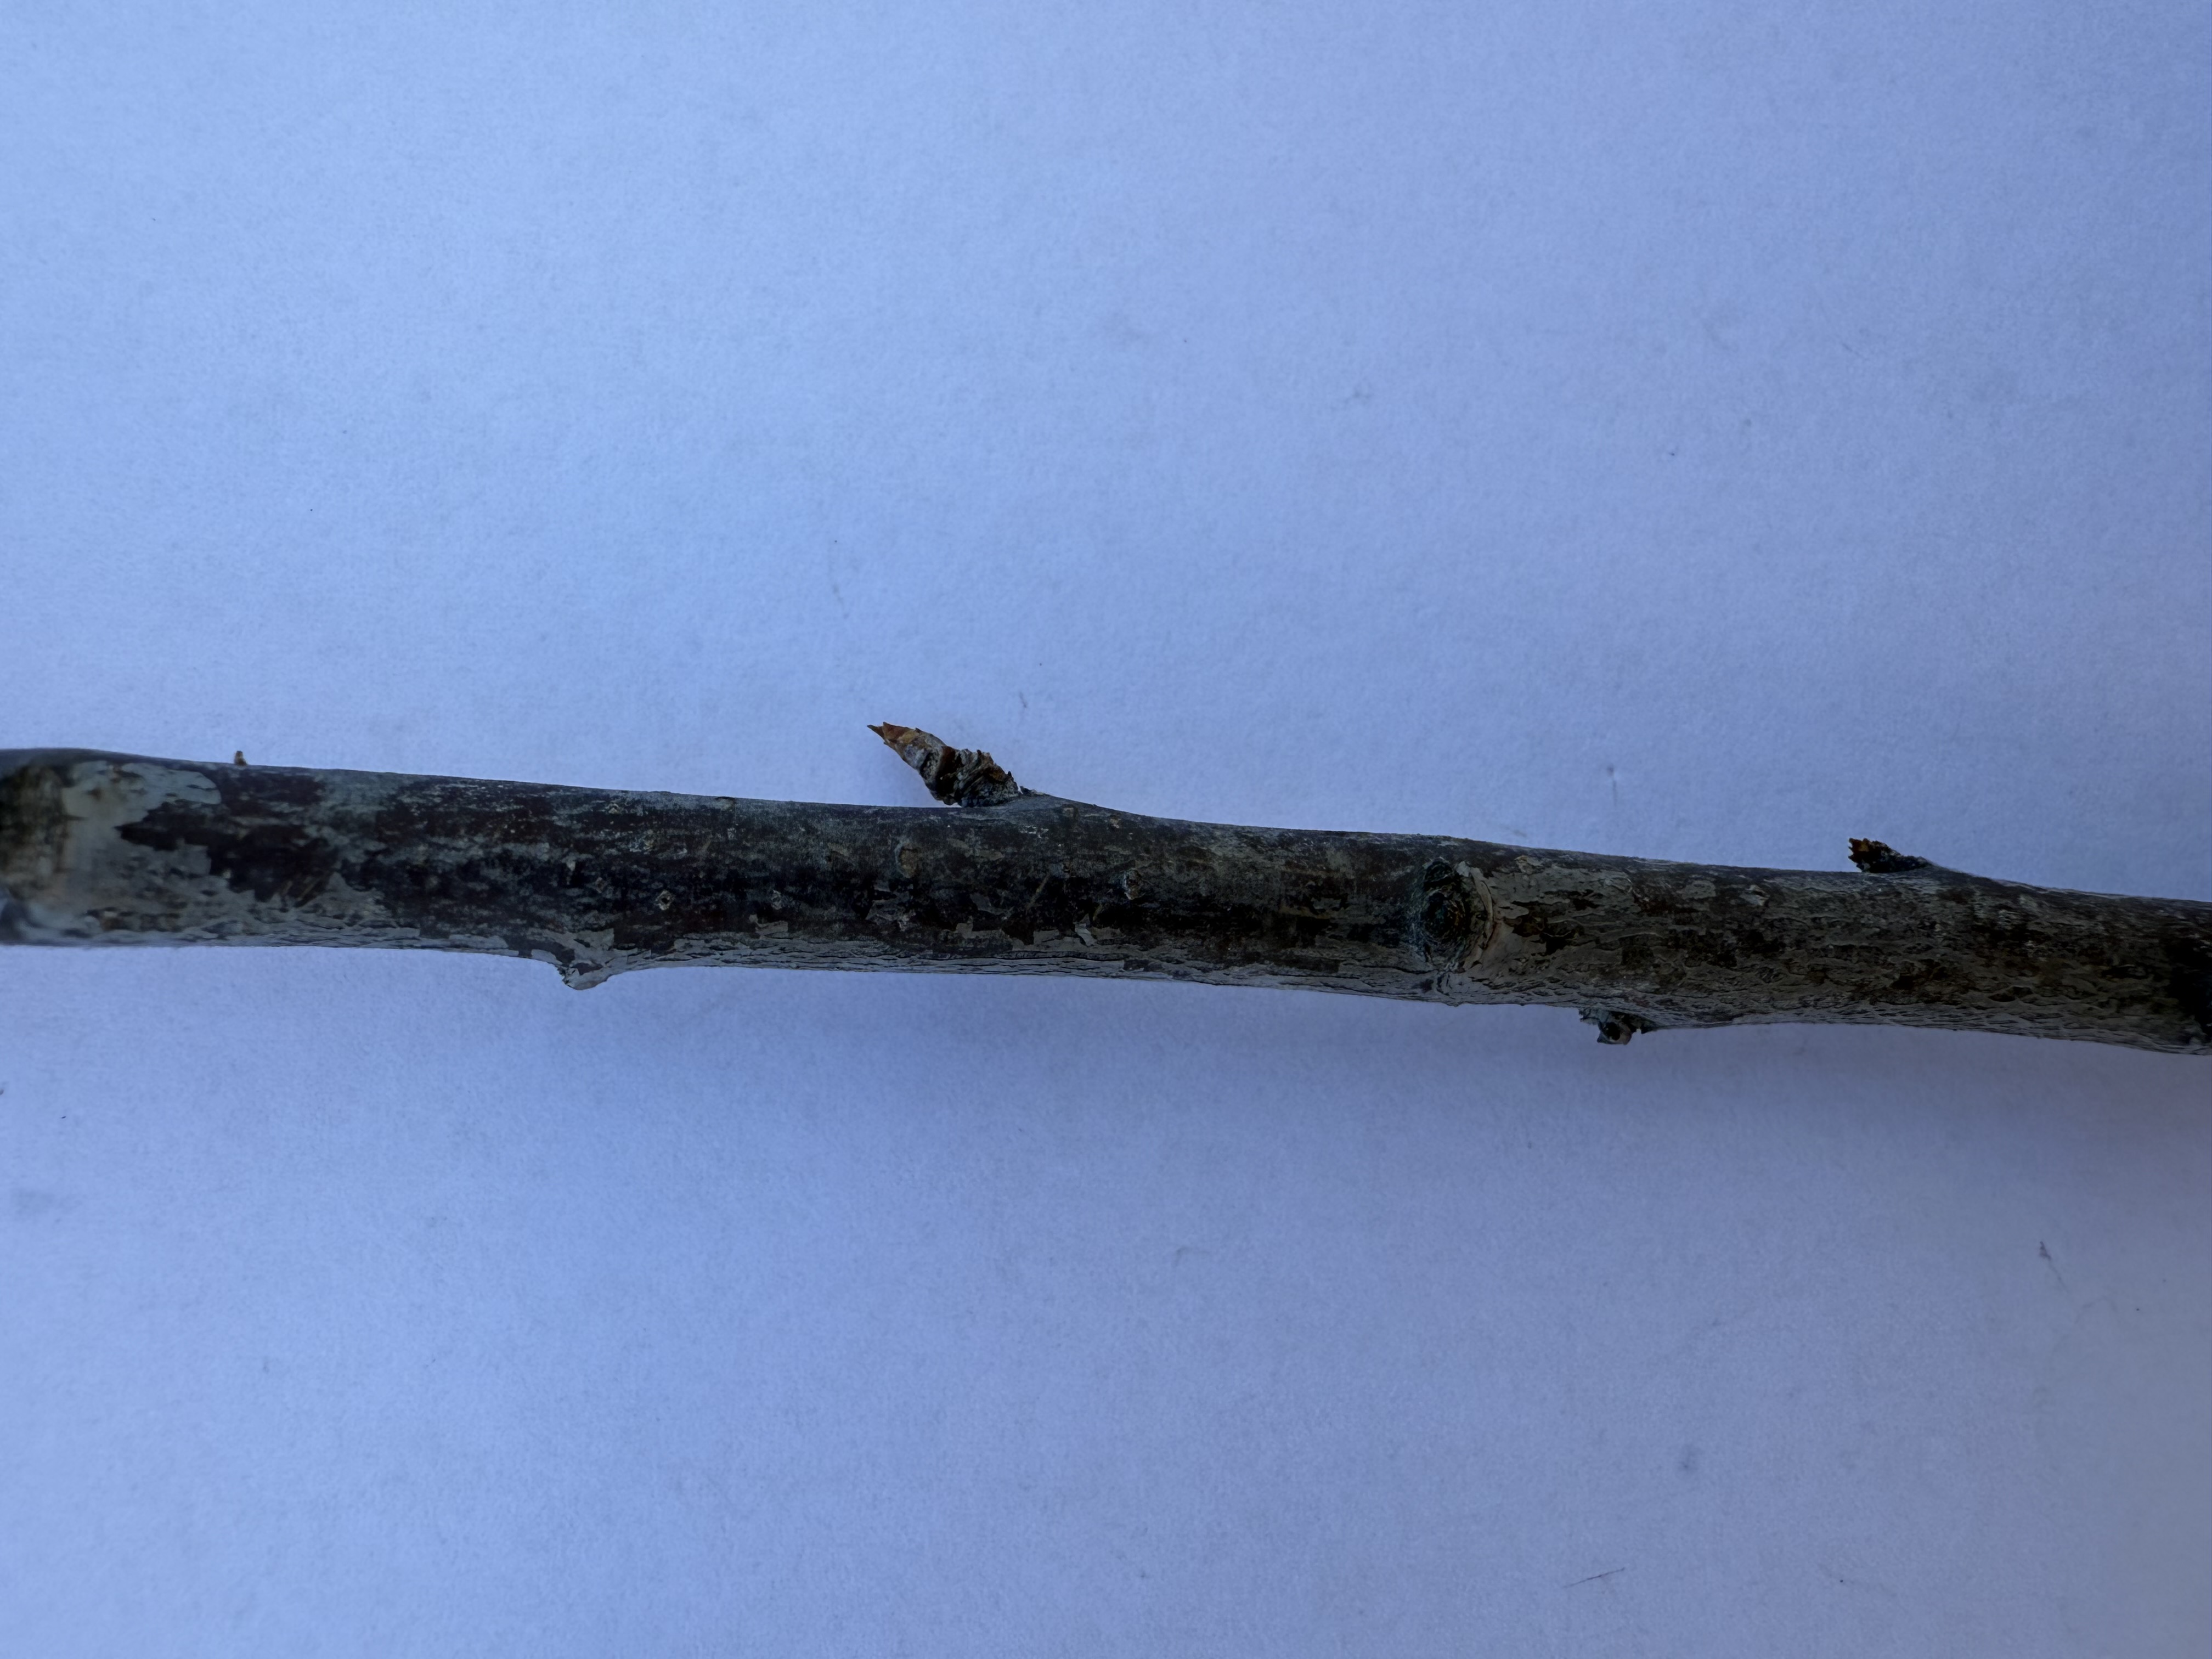
Variety: Black Splendor Plum